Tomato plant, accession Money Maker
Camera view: bottom (45 deg); turntable rotation: 300 degrees
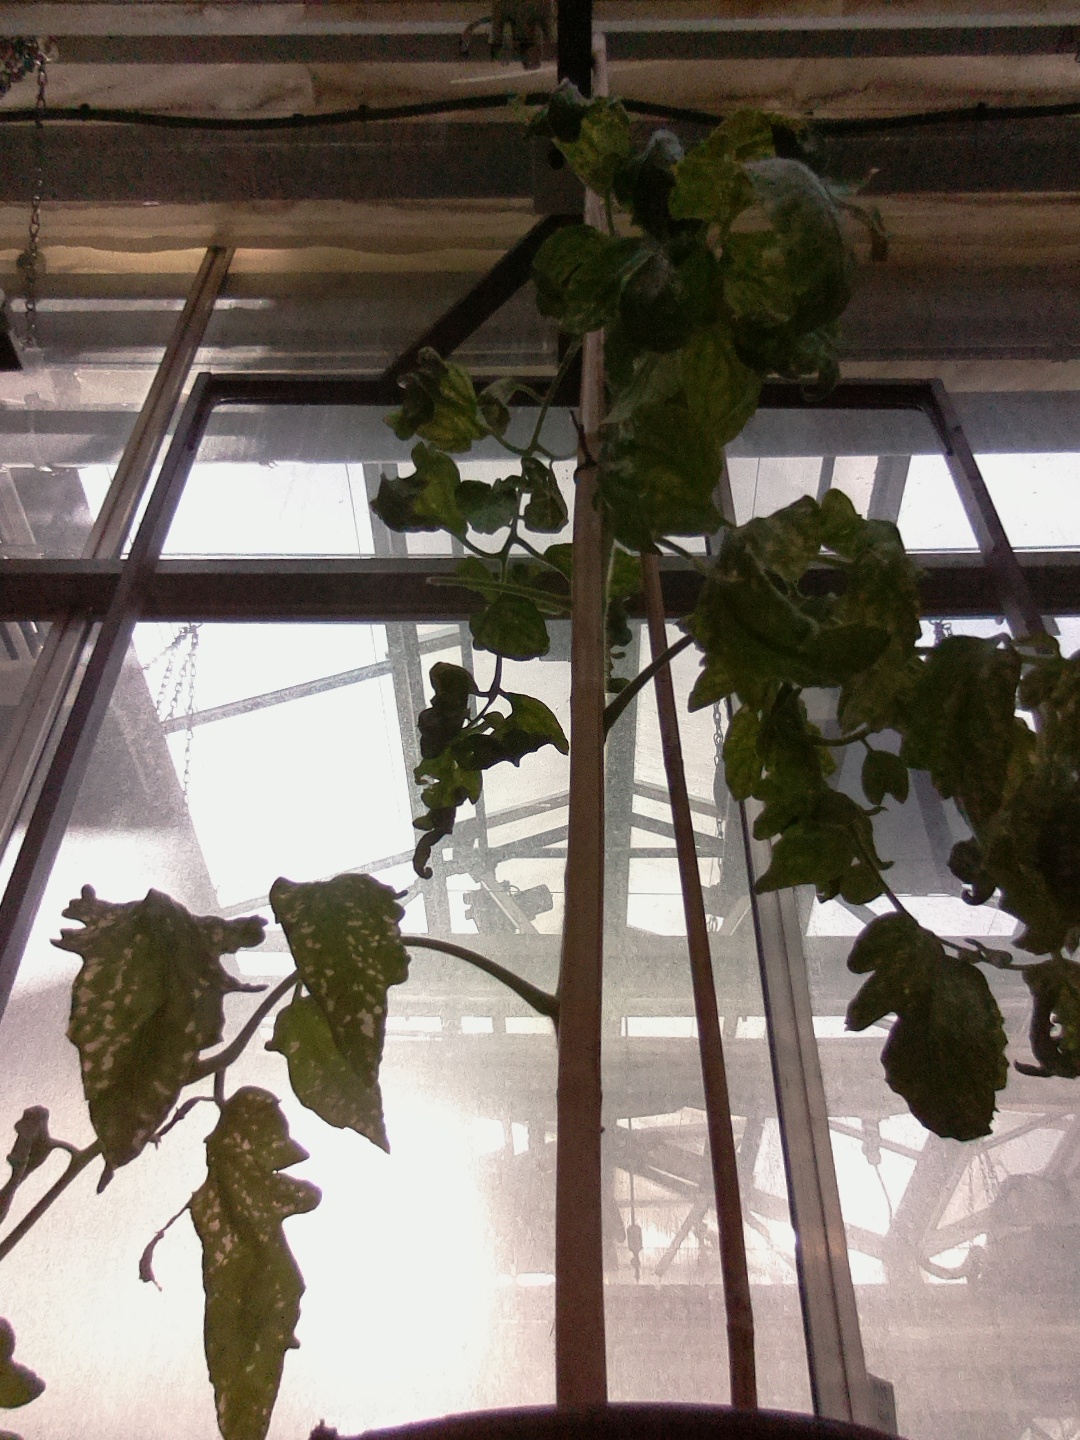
BBCH growth stage 77: 70%-80% of final fruit size